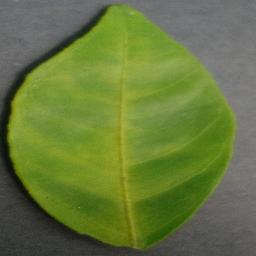
Label: Orange___Haunglongbing_(Citrus_greening)